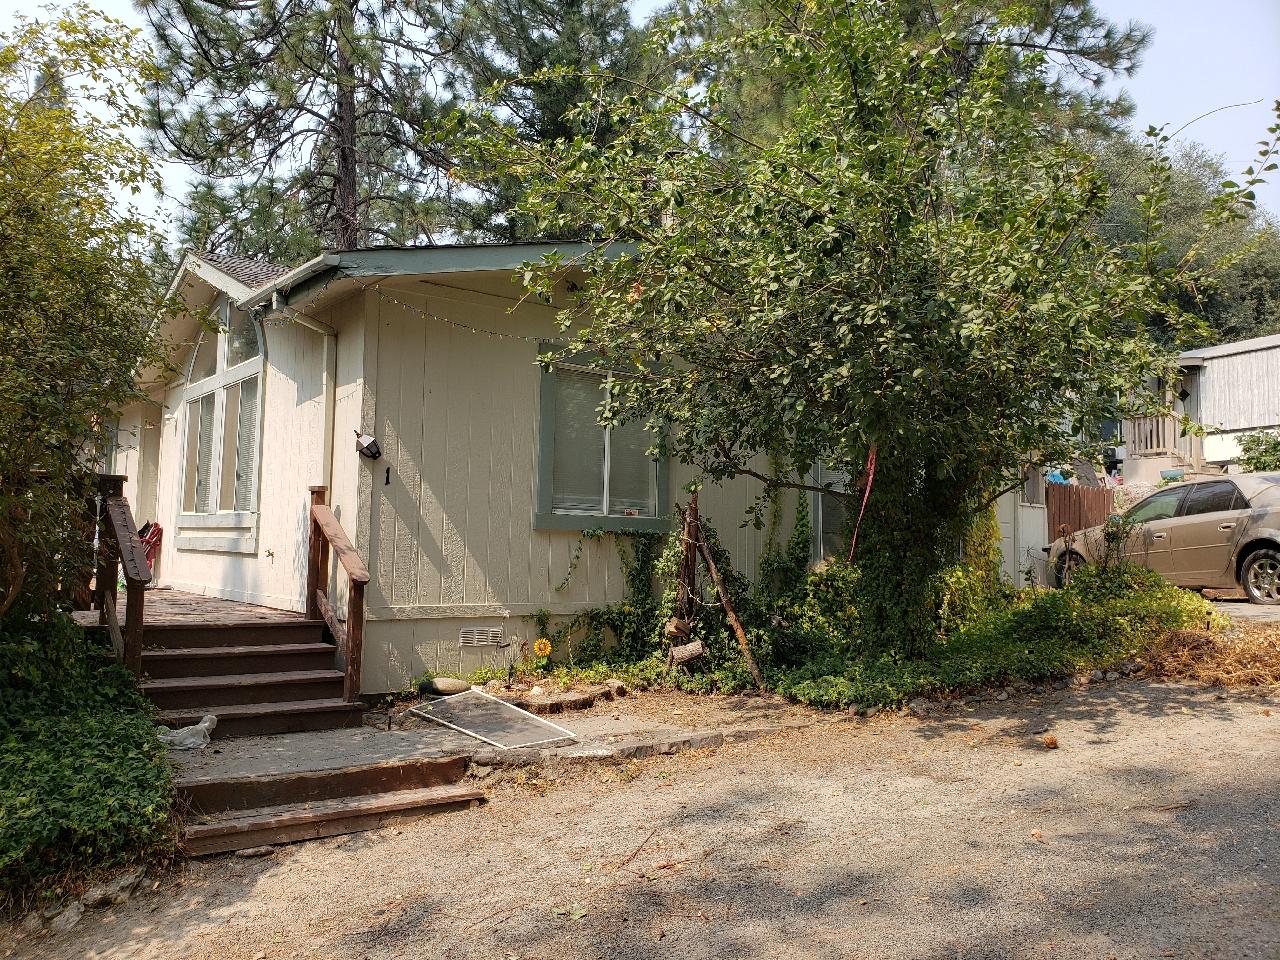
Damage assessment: affected